Eugène Viollet-le-Duc

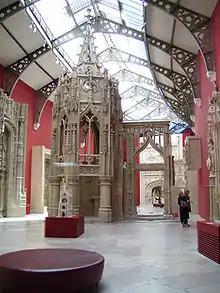
The National Museum of French Monuments

He became engaged in the planning and construction of the Paris Universal Exposition of 1878. He proposed to the Minister of Education, Jules Ferry, that the Trocadéro Palace, the main building of the Exposition on the hilltop of Chaillot, be transformed after the Exposition into a museum of French monuments, displaying models of architecture and sculpture from landmarks around France. This idea was accepted. The National Museum of French Monuments opened in 1882, after his death. The Palais was reconstructed into the Palais de Chaillot in 1937, but the Museum of French Monuments was preserved and can be seen there today.